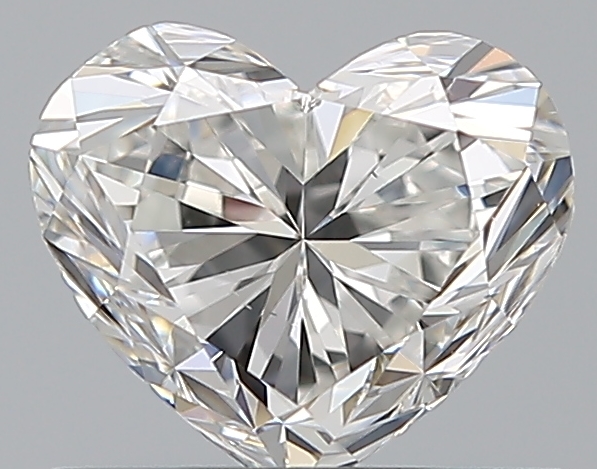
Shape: heart
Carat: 0.7
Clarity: VS1
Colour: G
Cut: VG
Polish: VG
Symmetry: GD
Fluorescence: F
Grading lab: GIA
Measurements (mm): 5.21 x 6.06 x 3.64